Myrath

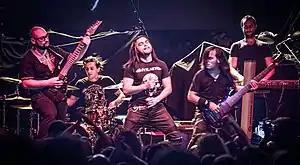
Myrath performing in Madrid, Spain (L-R: Malek Ben Arbia, Morgan Berthet, Zaher Zorgati, Anis Jouini, Elyes Bouchoucha)

Myrath ( "mīrāth", "Legacy") is a Tunisian progressive metal band formed in 2001 by guitarist Malek Ben Arbia and currently based in France. The band has been noted for its mix of Arabic and Middle Eastern instrumentation with power metal and progressive rock and is considered an important band in oriental metal. They call their own sound "blazing desert metal". They are the first band from Tunisia to be signed to a record label outside the country.